Californios

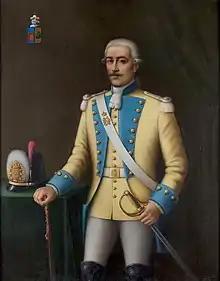
Gaspar de Portolá led the 1769 Portolá expedition and served as the first Governor of the Californias.

In 1769, Gaspar de Portolá and less than two hundred men, on an expedition, founded the Presidio of San Diego as a military post. On July 16, Franciscan friars Junípero Serra, Juan Viscaino and Fernando Parron raised and 'blessed a cross', establishing the first mission in upper Las Californias, Mission San Diego de Alcalá. Colonists began arriving in 1774.